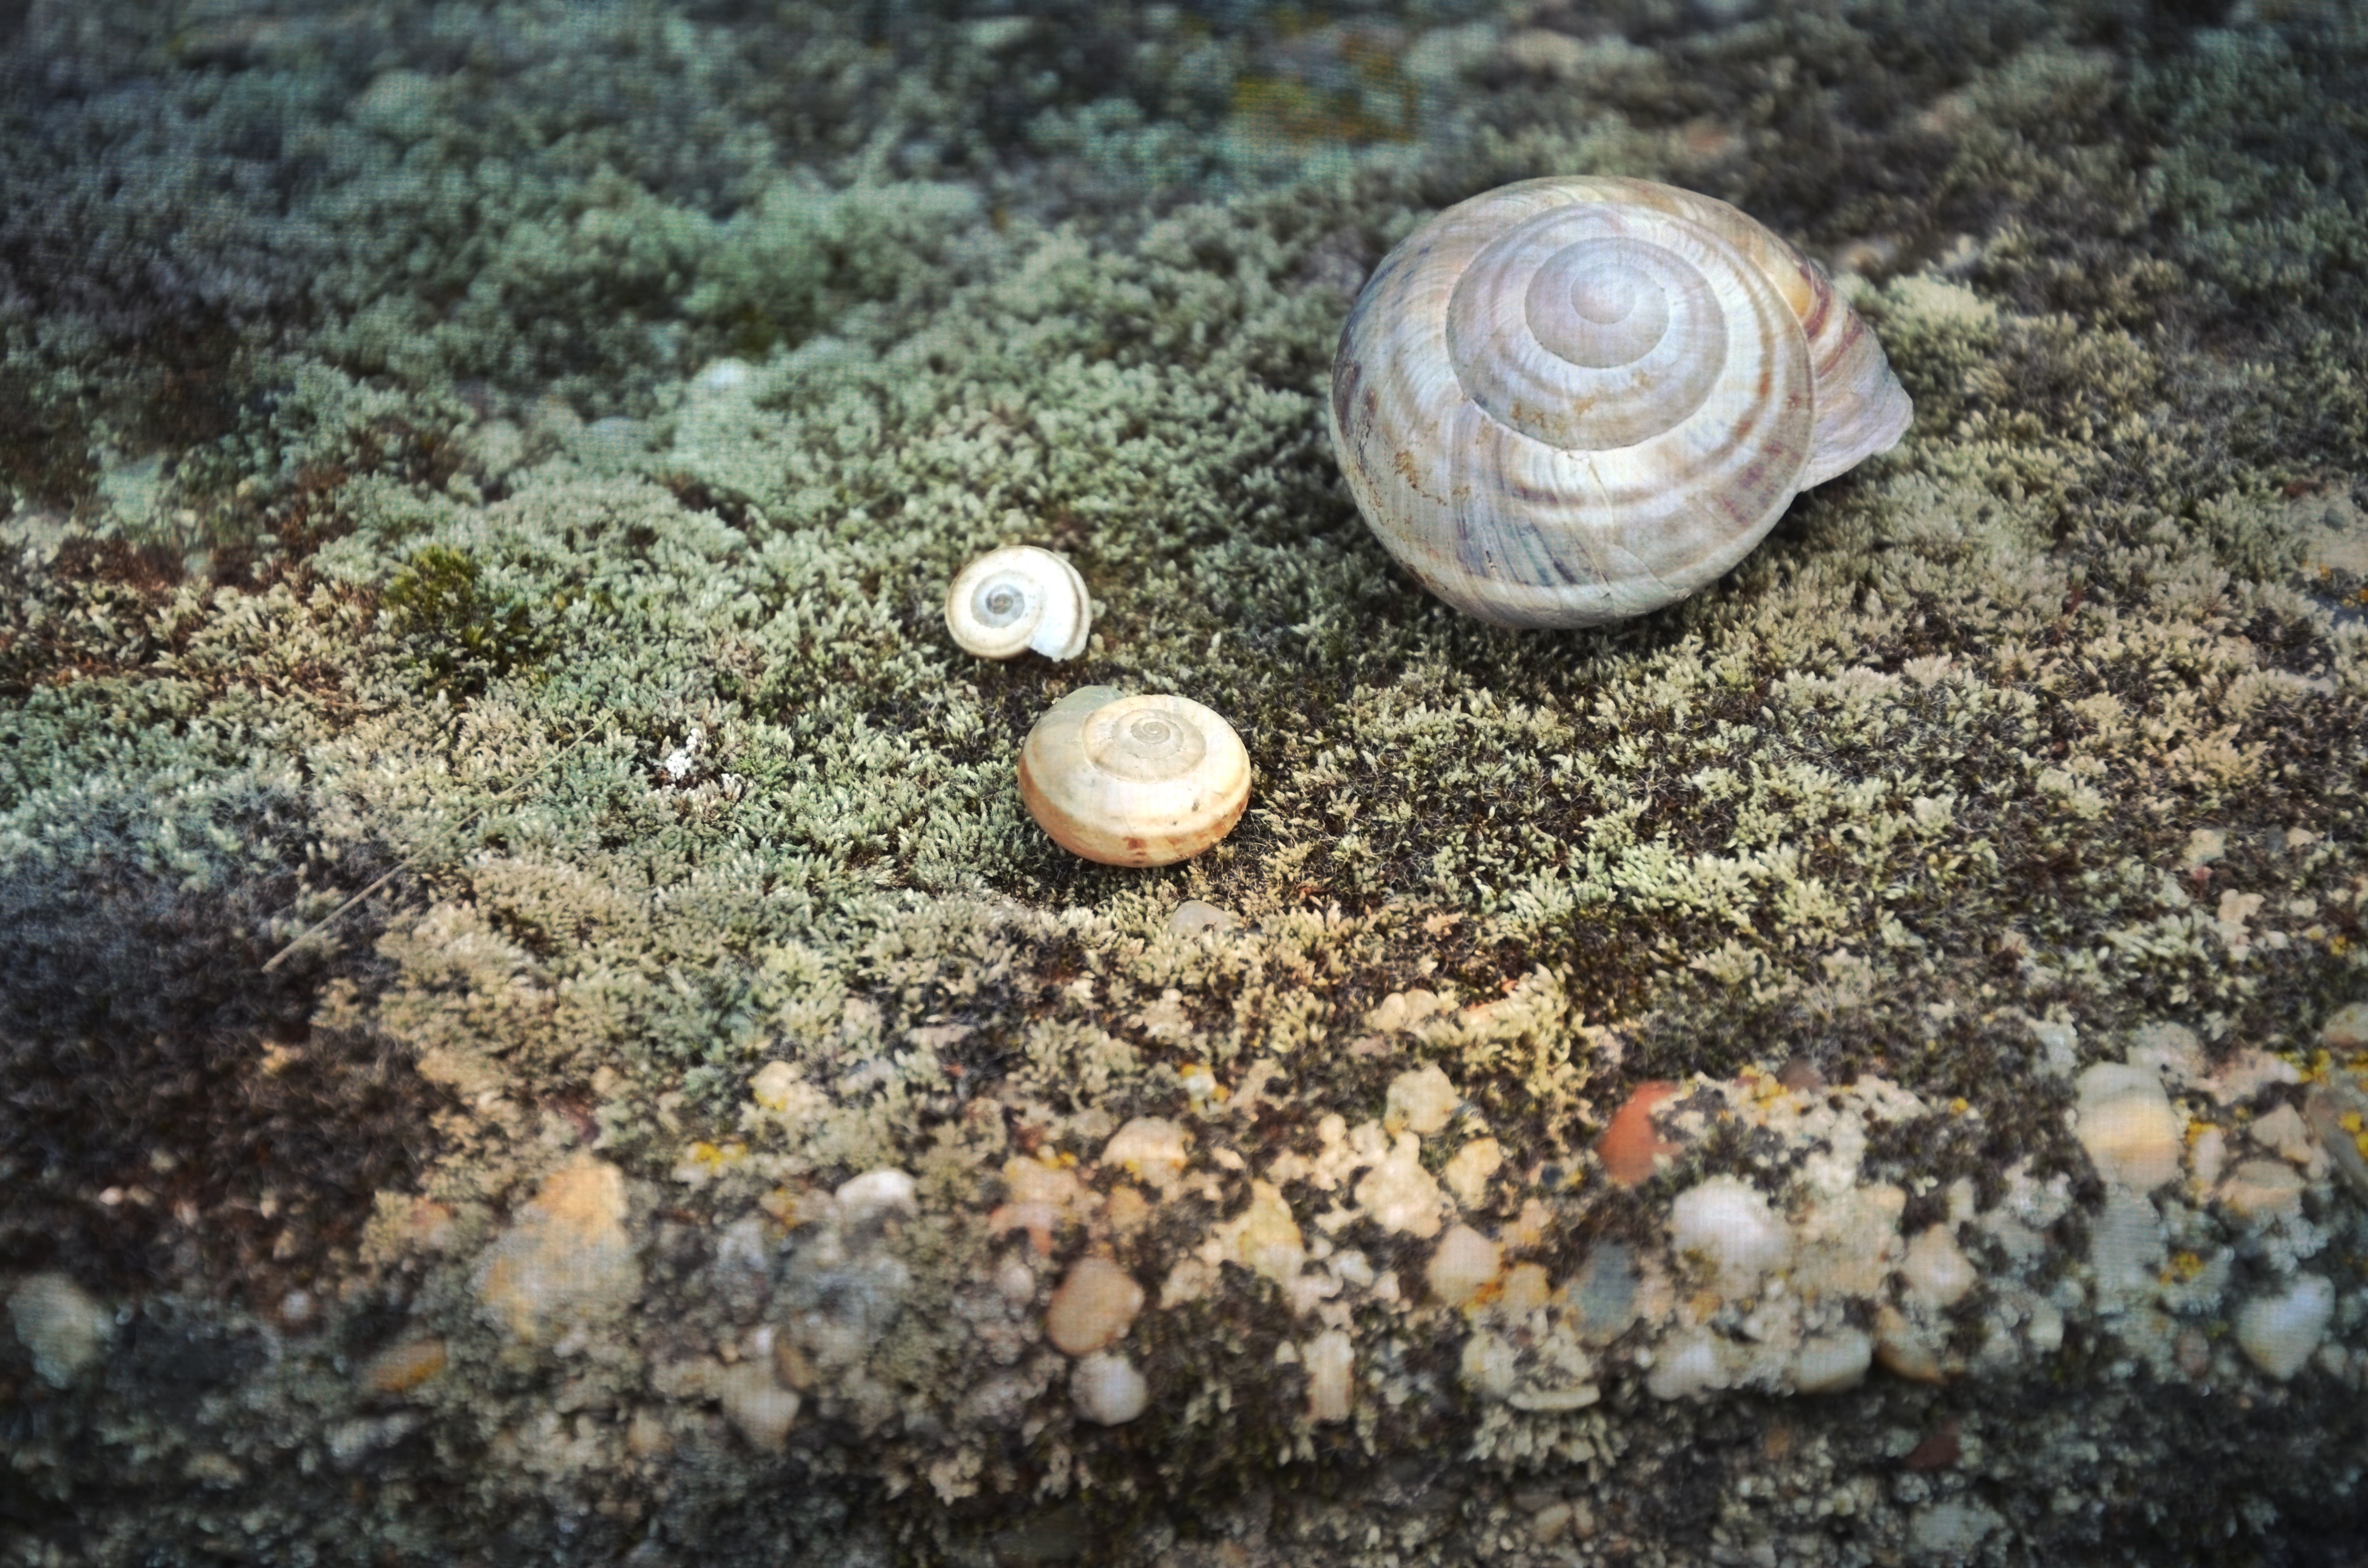
beach, sea, nature, outdoor, ocean, plant, white, texture, leaf, spiral, animal, summer, wildlife, tropical, macro, biology, natural, brown, soil, aquatic, yellow, garden, fauna, shell, invertebrate, life, mollusk, snail, design, slimy, marine, exotic, shape, slug, gastropod, sea snail, marine biology, snails and slugs